Mascarene grey parakeet

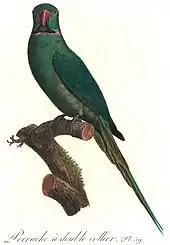
The echo parakeet was sympatric with this species on both Mauritius and Réunion

That these birds were said to damage crops probably contributed to their being hunted. The French settlers began to clear forests using the slash-and-burn technique in the 1730s, which in itself would have had a large effect on the population of parrots and other animals that nest in tree cavities.